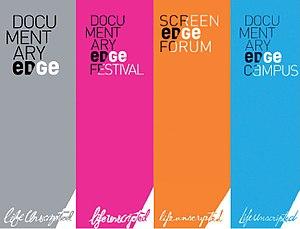
Documentary Edge Activities